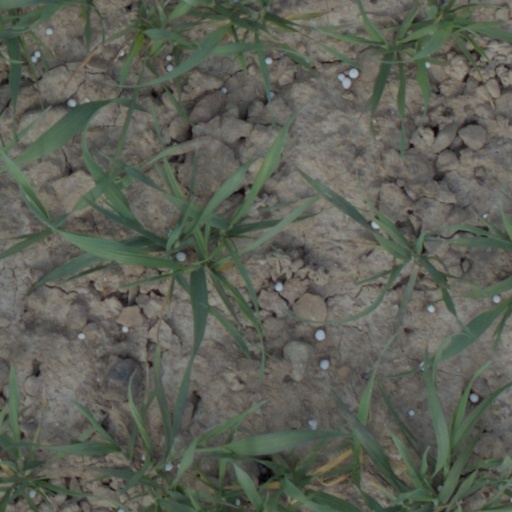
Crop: wheat